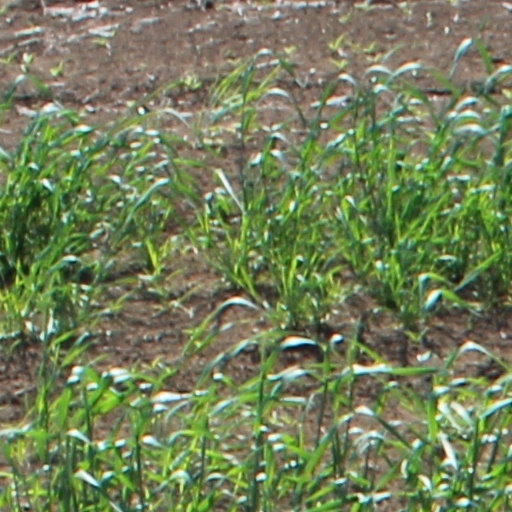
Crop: wheat